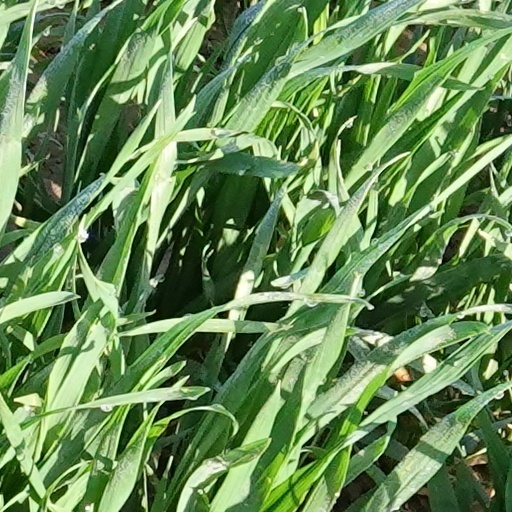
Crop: wheat